Avianca Costa Rica

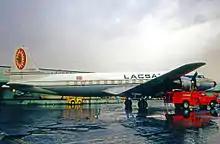
LACSA Douglas DC-6B freighter at Miami International Airport in 1971

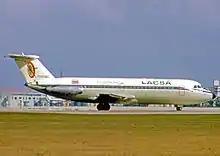
LACSA BAC One-Eleven taxiing at Miami International Airport in 1971

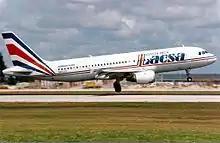
Classic LACSA livery of the 1990s, shown on an Airbus A320

According to the May 31, 1973 LACSA system timetable, the airline was serving the following international destinations: